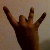
The image shows a hand gesture representing the number 8 in Indian Sign Language.